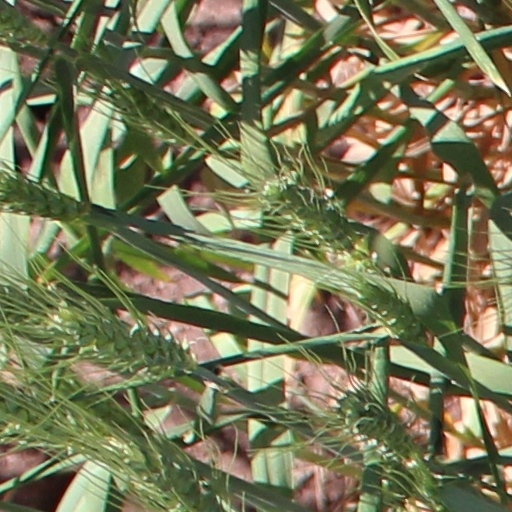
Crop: wheat